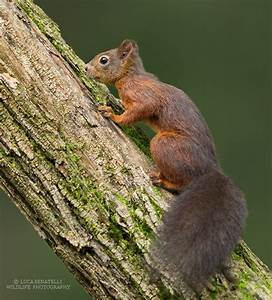
Label: squirrel